Dogman (2023 film)

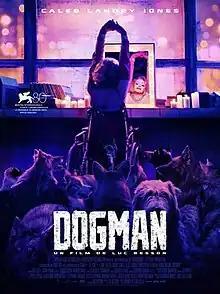
Theatrical release poster

Dogman is a 2023 English-language French action thriller film written and directed by Luc Besson and starring Caleb Landry Jones, Jojo T. Gibbs, Christopher Denham, John Charles Aguilar and Grace Palma. Set in New Jersey, it depicts a man who was abused by his father and loves dogs.